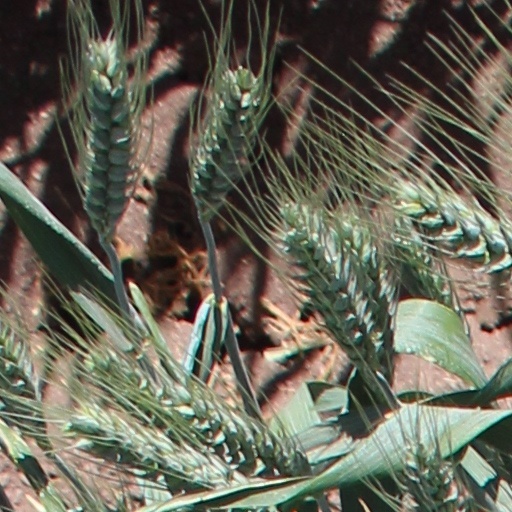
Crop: wheat